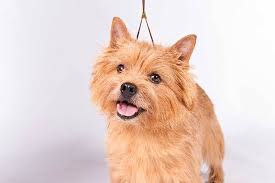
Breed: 203-n000016-Norwich_terrier